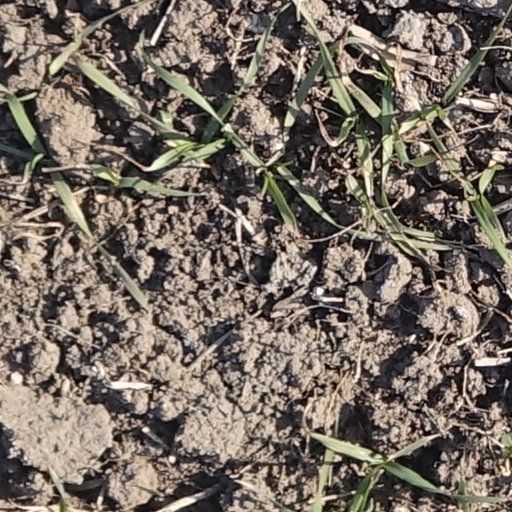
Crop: wheat